Box score (baseball)

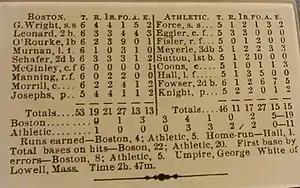
A baseball box score from 1876.

A box score is a chart used in baseball to present data about player achievement in a particular game. An abbreviated version of the box score, duplicated from the field scoreboard, is the line score. The Baseball Hall of Fame credits Henry Chadwick with the invention of the box score in 1858.